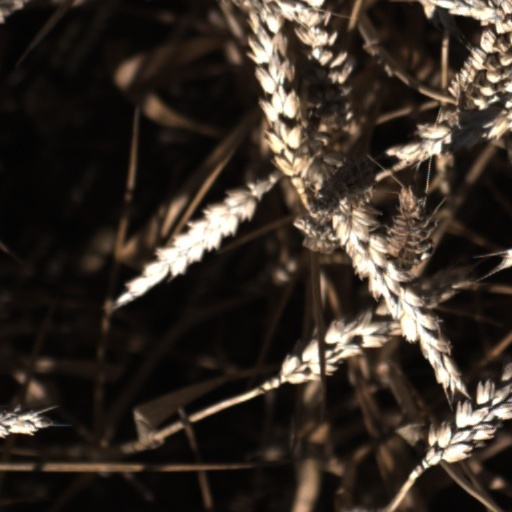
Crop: wheat